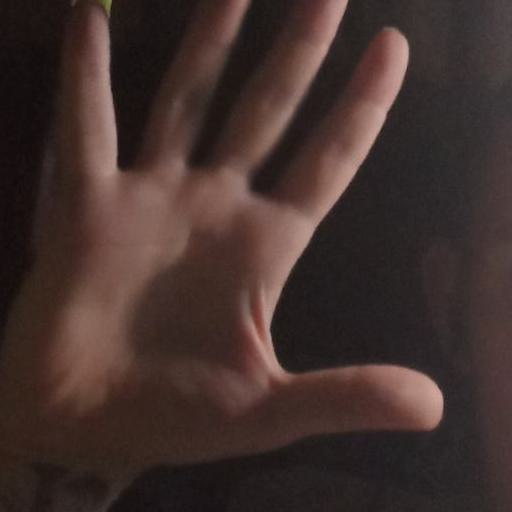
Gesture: palm